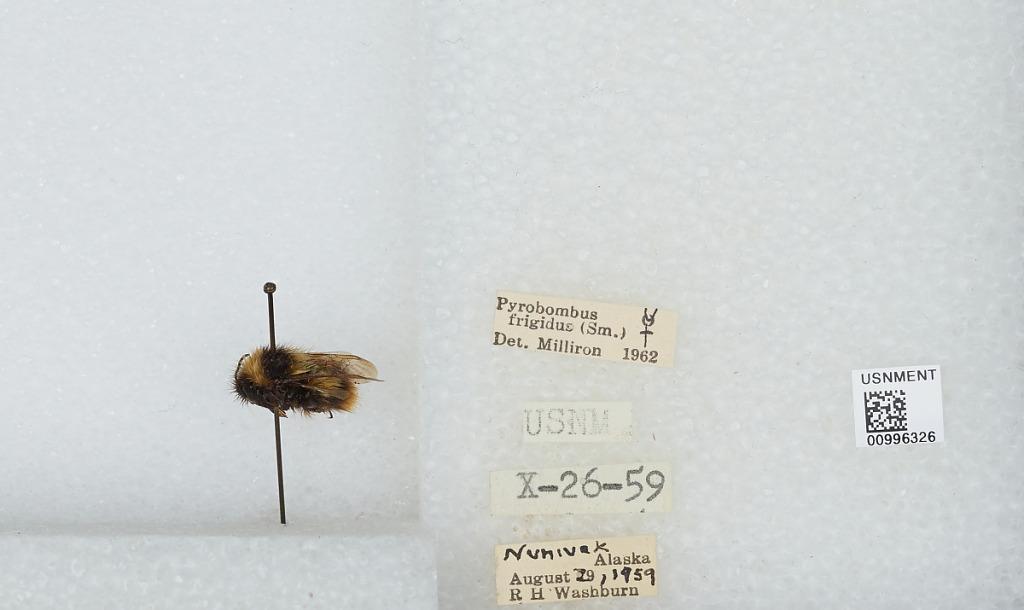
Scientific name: Bombus (Pyrobombus) frigidus Smith
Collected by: R. Washburn
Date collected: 1959-8-29
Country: United States
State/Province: Alaska
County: Bethel
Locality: Nunivak
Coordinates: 60.095, -166.211
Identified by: Milliron